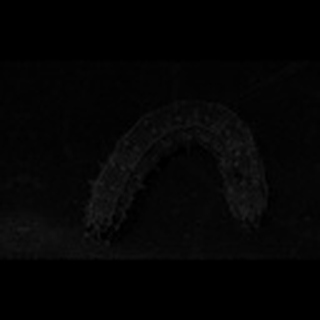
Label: cotton_army_worm